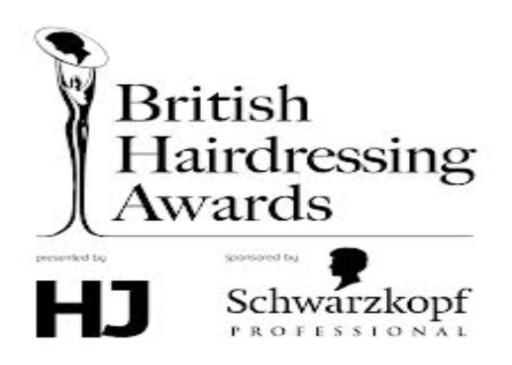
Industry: Necessities